Heinrich von Tiedemann

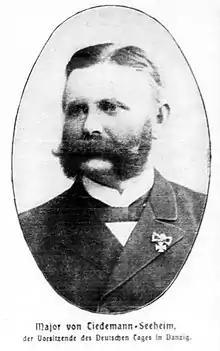
Heinrich von Tiedemann

Heinrich von Tiedemann (1840–1922) was a Prussian politician, co-founder of the German Eastern Marches Society.